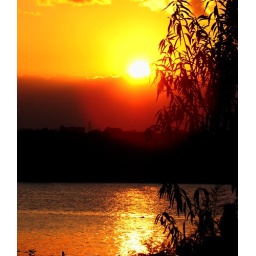
sunset in white rock lake